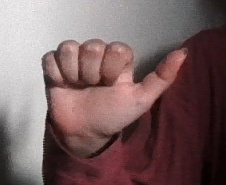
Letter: dhad